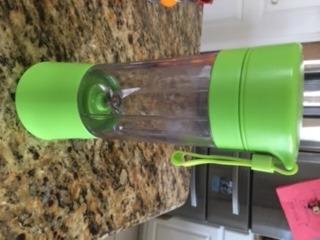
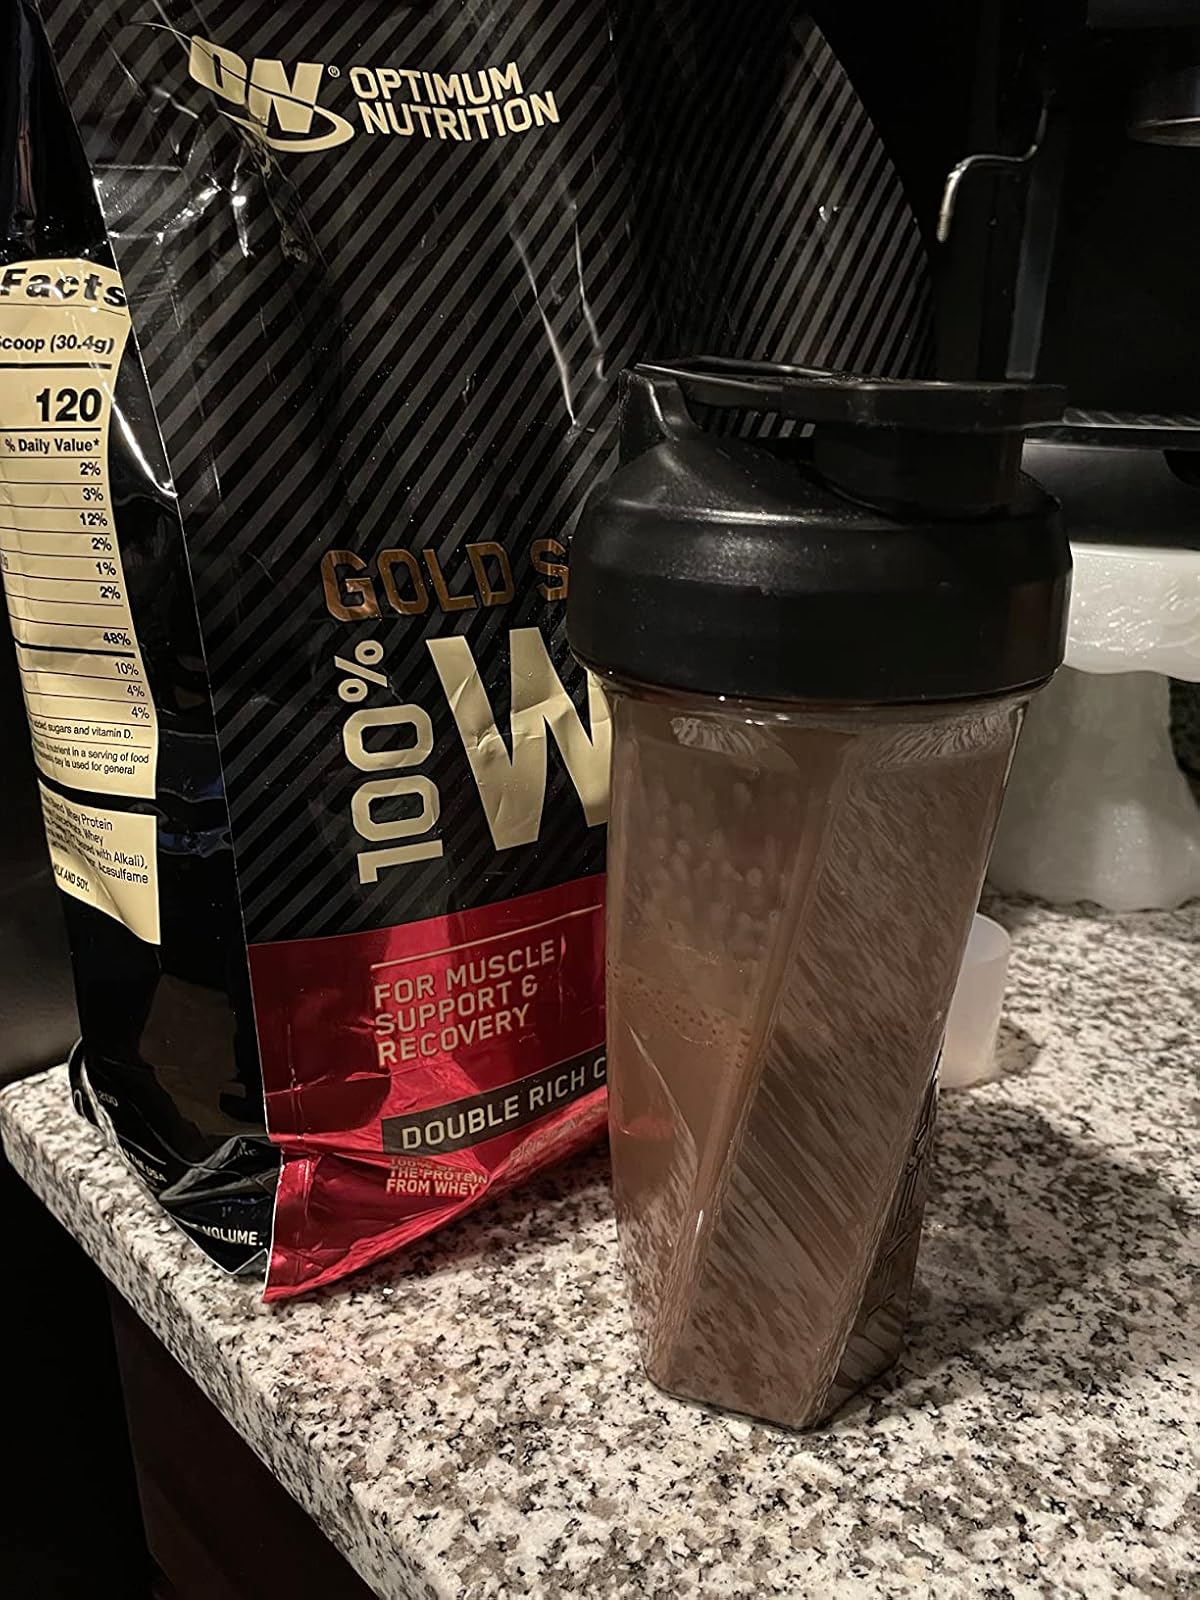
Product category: items_blender
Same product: no